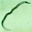
Label: worm